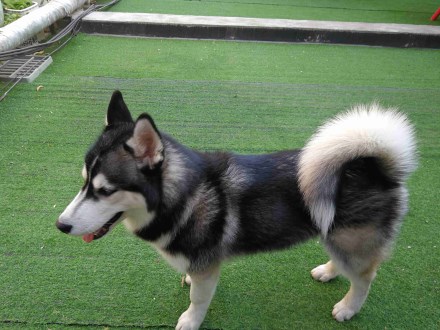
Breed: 1160-n000003-Siberian_husky